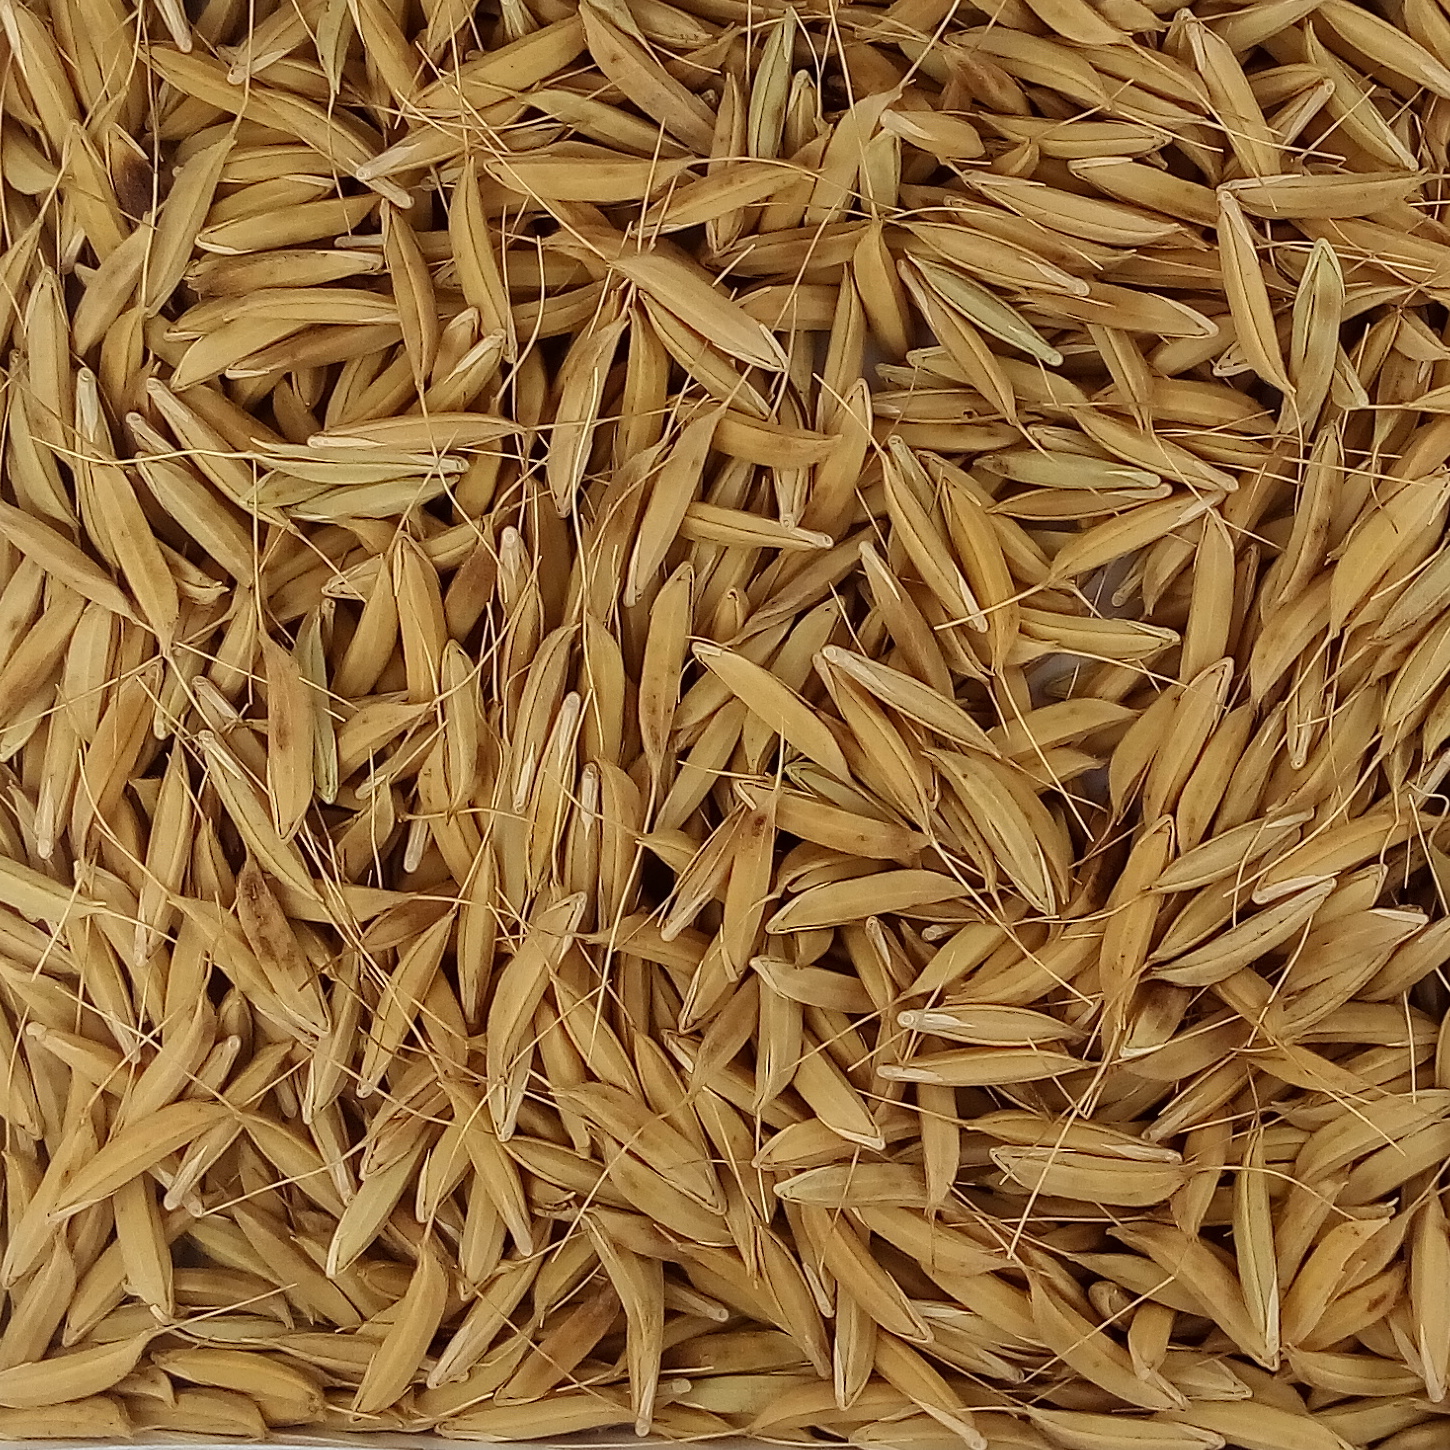
Rice seed variety: CSR_30